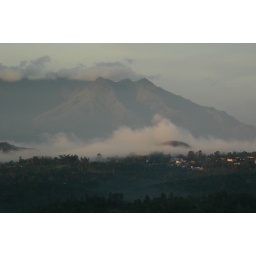
View from tree house early in the morning